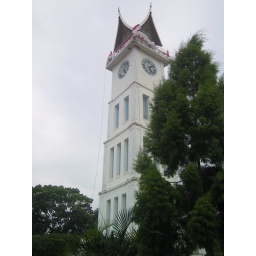
clock tower in Bukittinggi with Minangkabau roof